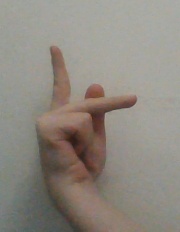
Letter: dha